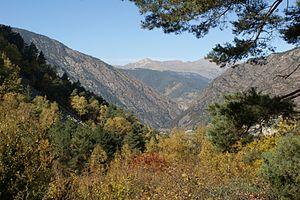
Le lac d'Engolasters est un lac situé en Andorre dans la paroisse d'Encamp près de la capitale Andorre-la-Vieille.
Cet article recense les espaces naturels protégés d'Andorre.
La vallée du Madriu-Perafita-Claror est une vallée glaciaire pyrénéenne située au sud-est de la principauté d'Andorre. C'est le seul site de ce pays à être classé au patrimoine mondial de l'UNESCO. Il est également reconnu site Ramsar et classé catégorie VI par l'UICN.